Trinity Chain Pier

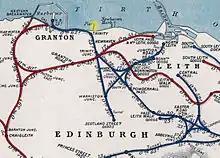
Excerpt of old railway map, with Trinity Chain Pier highlighted in yellow

The Firth of Forth is an estuary which separates Edinburgh, Scotland's capital, from the peninsula of Fife. Traffic across the firth has been important for centuries; as well as having industry and agriculture, Fife lies on the shortest route from Edinburgh to the north of the country. The closest bridge to Edinburgh for many years was at Stirling, to the west. Queensferry, west, was named after Queen Margaret who crossed by ferry from there in 1070. Traffic across the firth was regulated and taxed as early as 1467, and was historically centred on the route from Leith to Kinghorn. A ferry from Newhaven to Burntisland started in 1792. Travel by sailing boat and stagecoach was slow and unreliable; Walter Scott in "The Antiquary" (1816) described the journey from Edinburgh to cross at Queensferry as being "like a fly through a glue-pot".